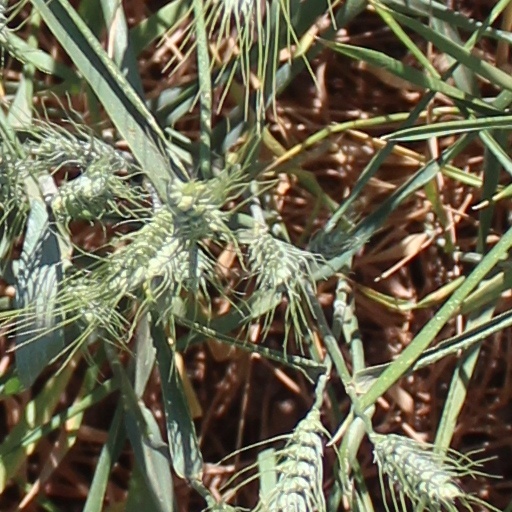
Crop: wheat